Calatafimi-Segesta

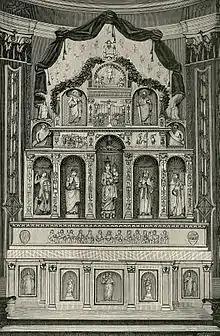
The marble polyptych inside the Mother Church

The mausoleum of Pianto Romano is situated on a hill a few kilometres southwest of the town of Calatafimi. It is an ossuary shrine which holds the remains of those who died, from either side, in the Battle of Calatafimi between the Thousand and the Sicilian army (1860). Designed by the architect Enrico Basile in a neoclassical style, and surmounted by an obelisk, it was inaugurated on May 15, 1892.